Climbing guidebook

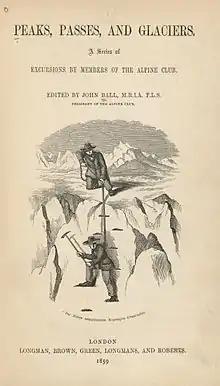
Title page from "Peaks, Passes, and Glaciers" (1859), edited by John Ball, first president of the Alpine Club

Guidebooks may be compilations of selected popular or well-regarded routes (e.g. "Fifty Classic Climbs of North America" or "Hard Rock"), or exhaustive compilations of all known climbing routes in a region (e.g. the 512-page "Lancashire Rock" in Britain). The books may be published by national/regional mountaineering bodies (e.g. the British Mountaineering Council and Climbers' Club in Britain, the Club Alpino Italiano in Italy, or the Sierra Club in the US), by commercial publishers (e.g. Rockfax and Cicerone in Europe or Falcon Guides, Wolverine, and SuperTopo in the US), or self-published by local enthusiasts, which is how climbing areas get started.